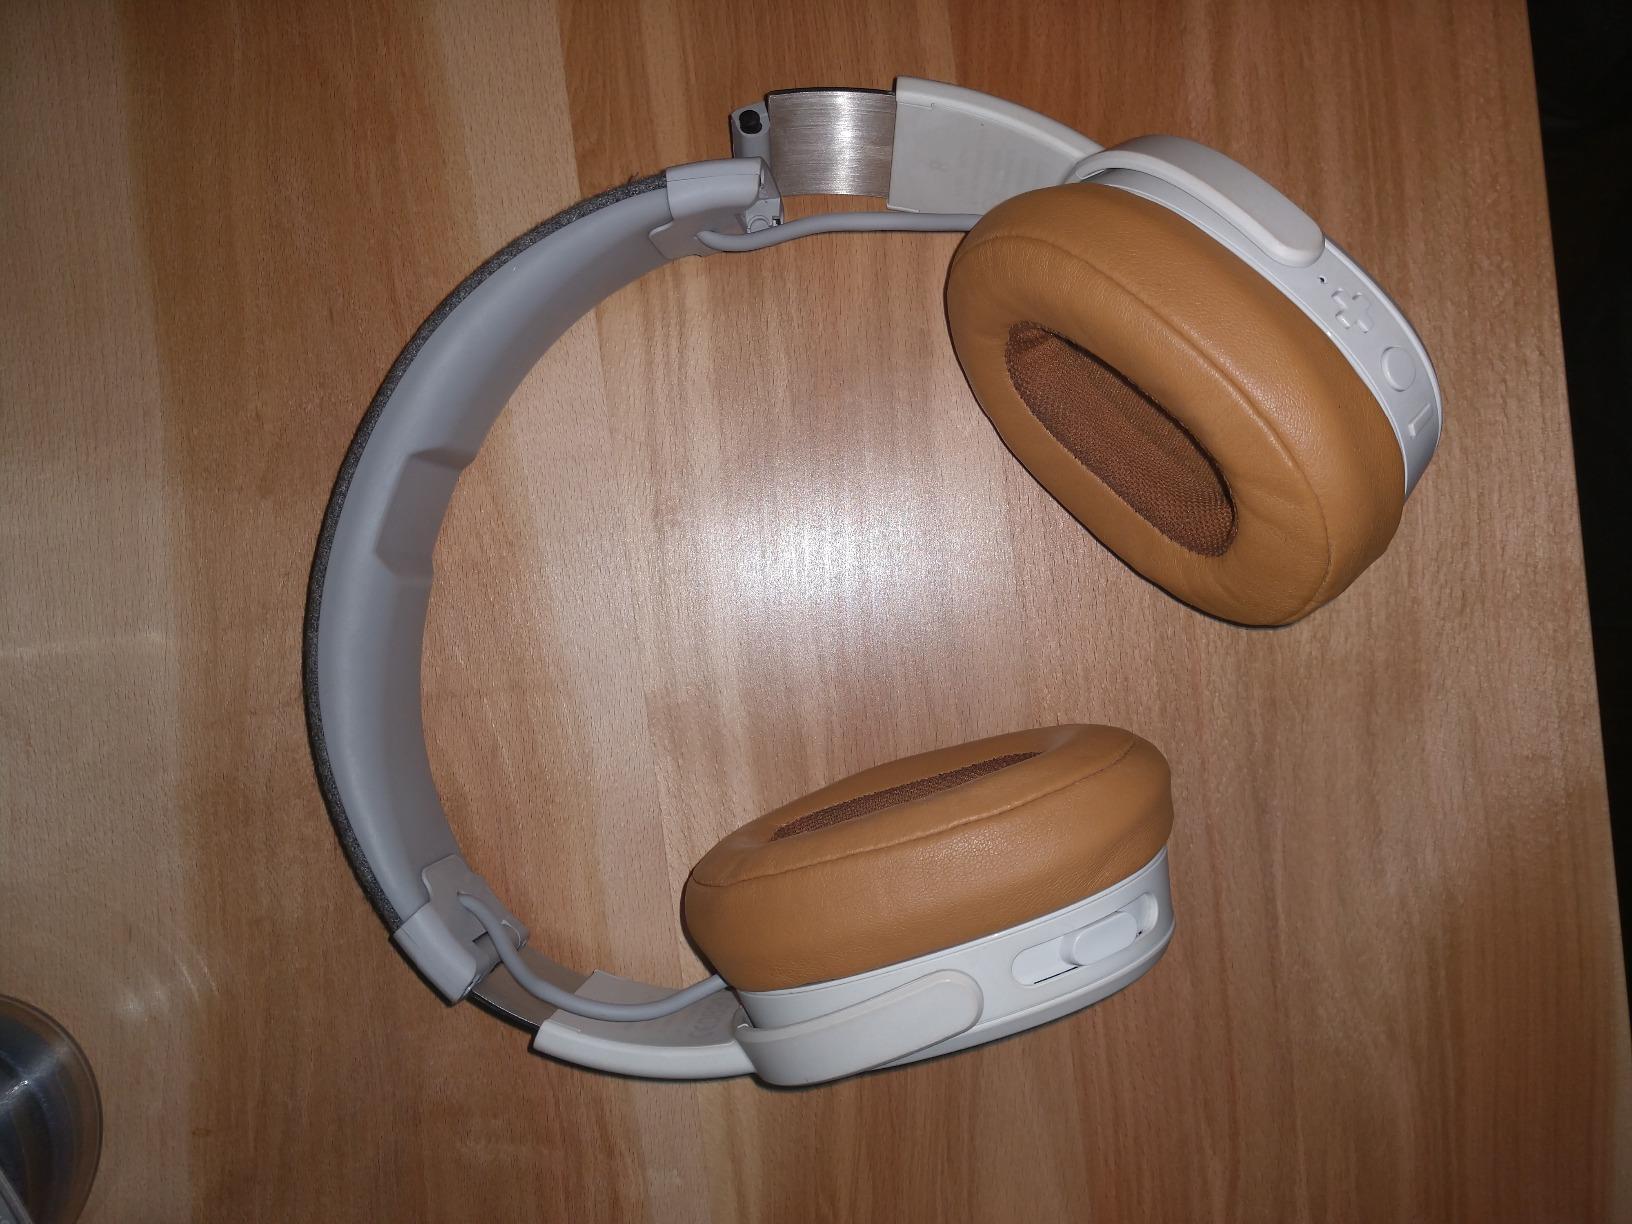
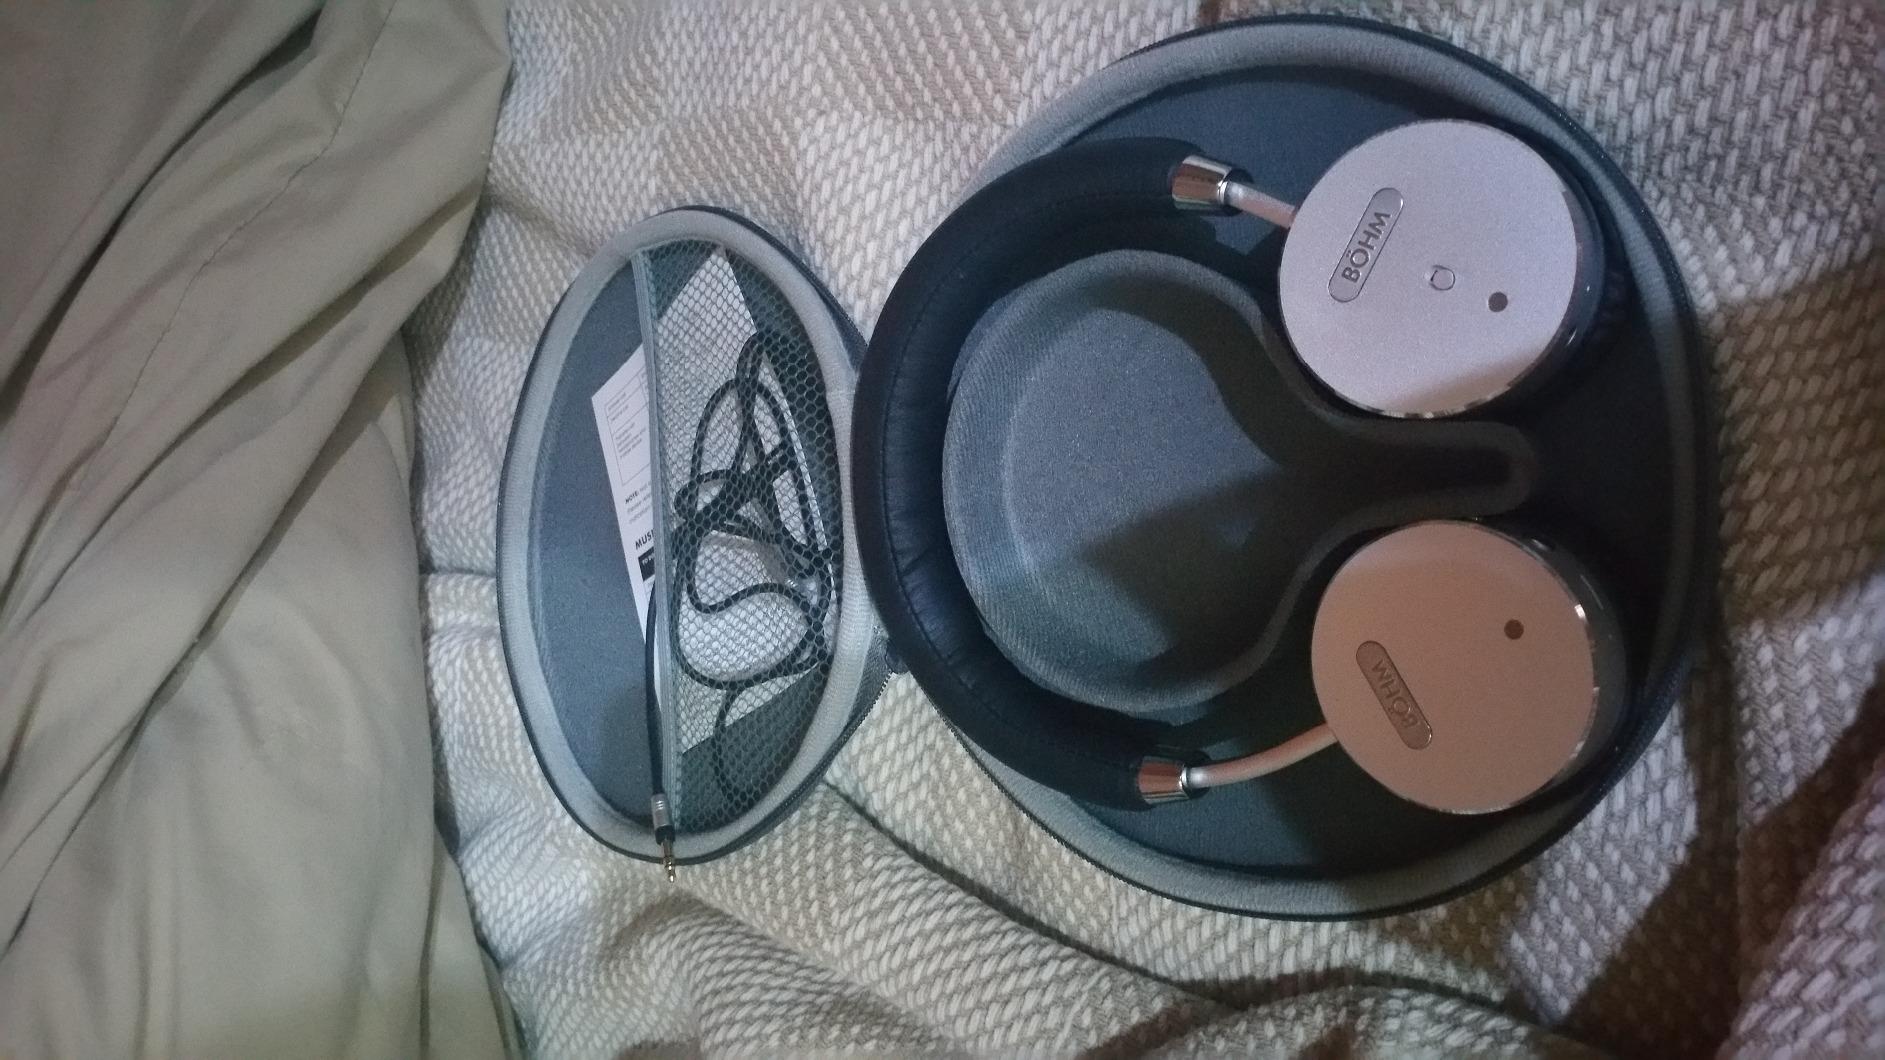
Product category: headphones
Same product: no